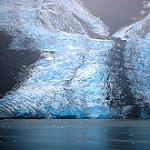
Scene: Outdoor